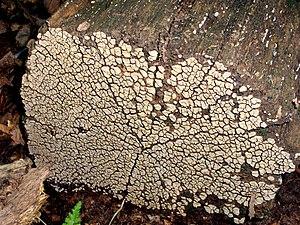
Les Stereaceae sont une famille de champignons, appartenant à l'ordre des Russulales.